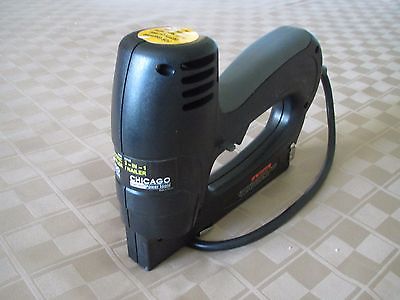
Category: stapler